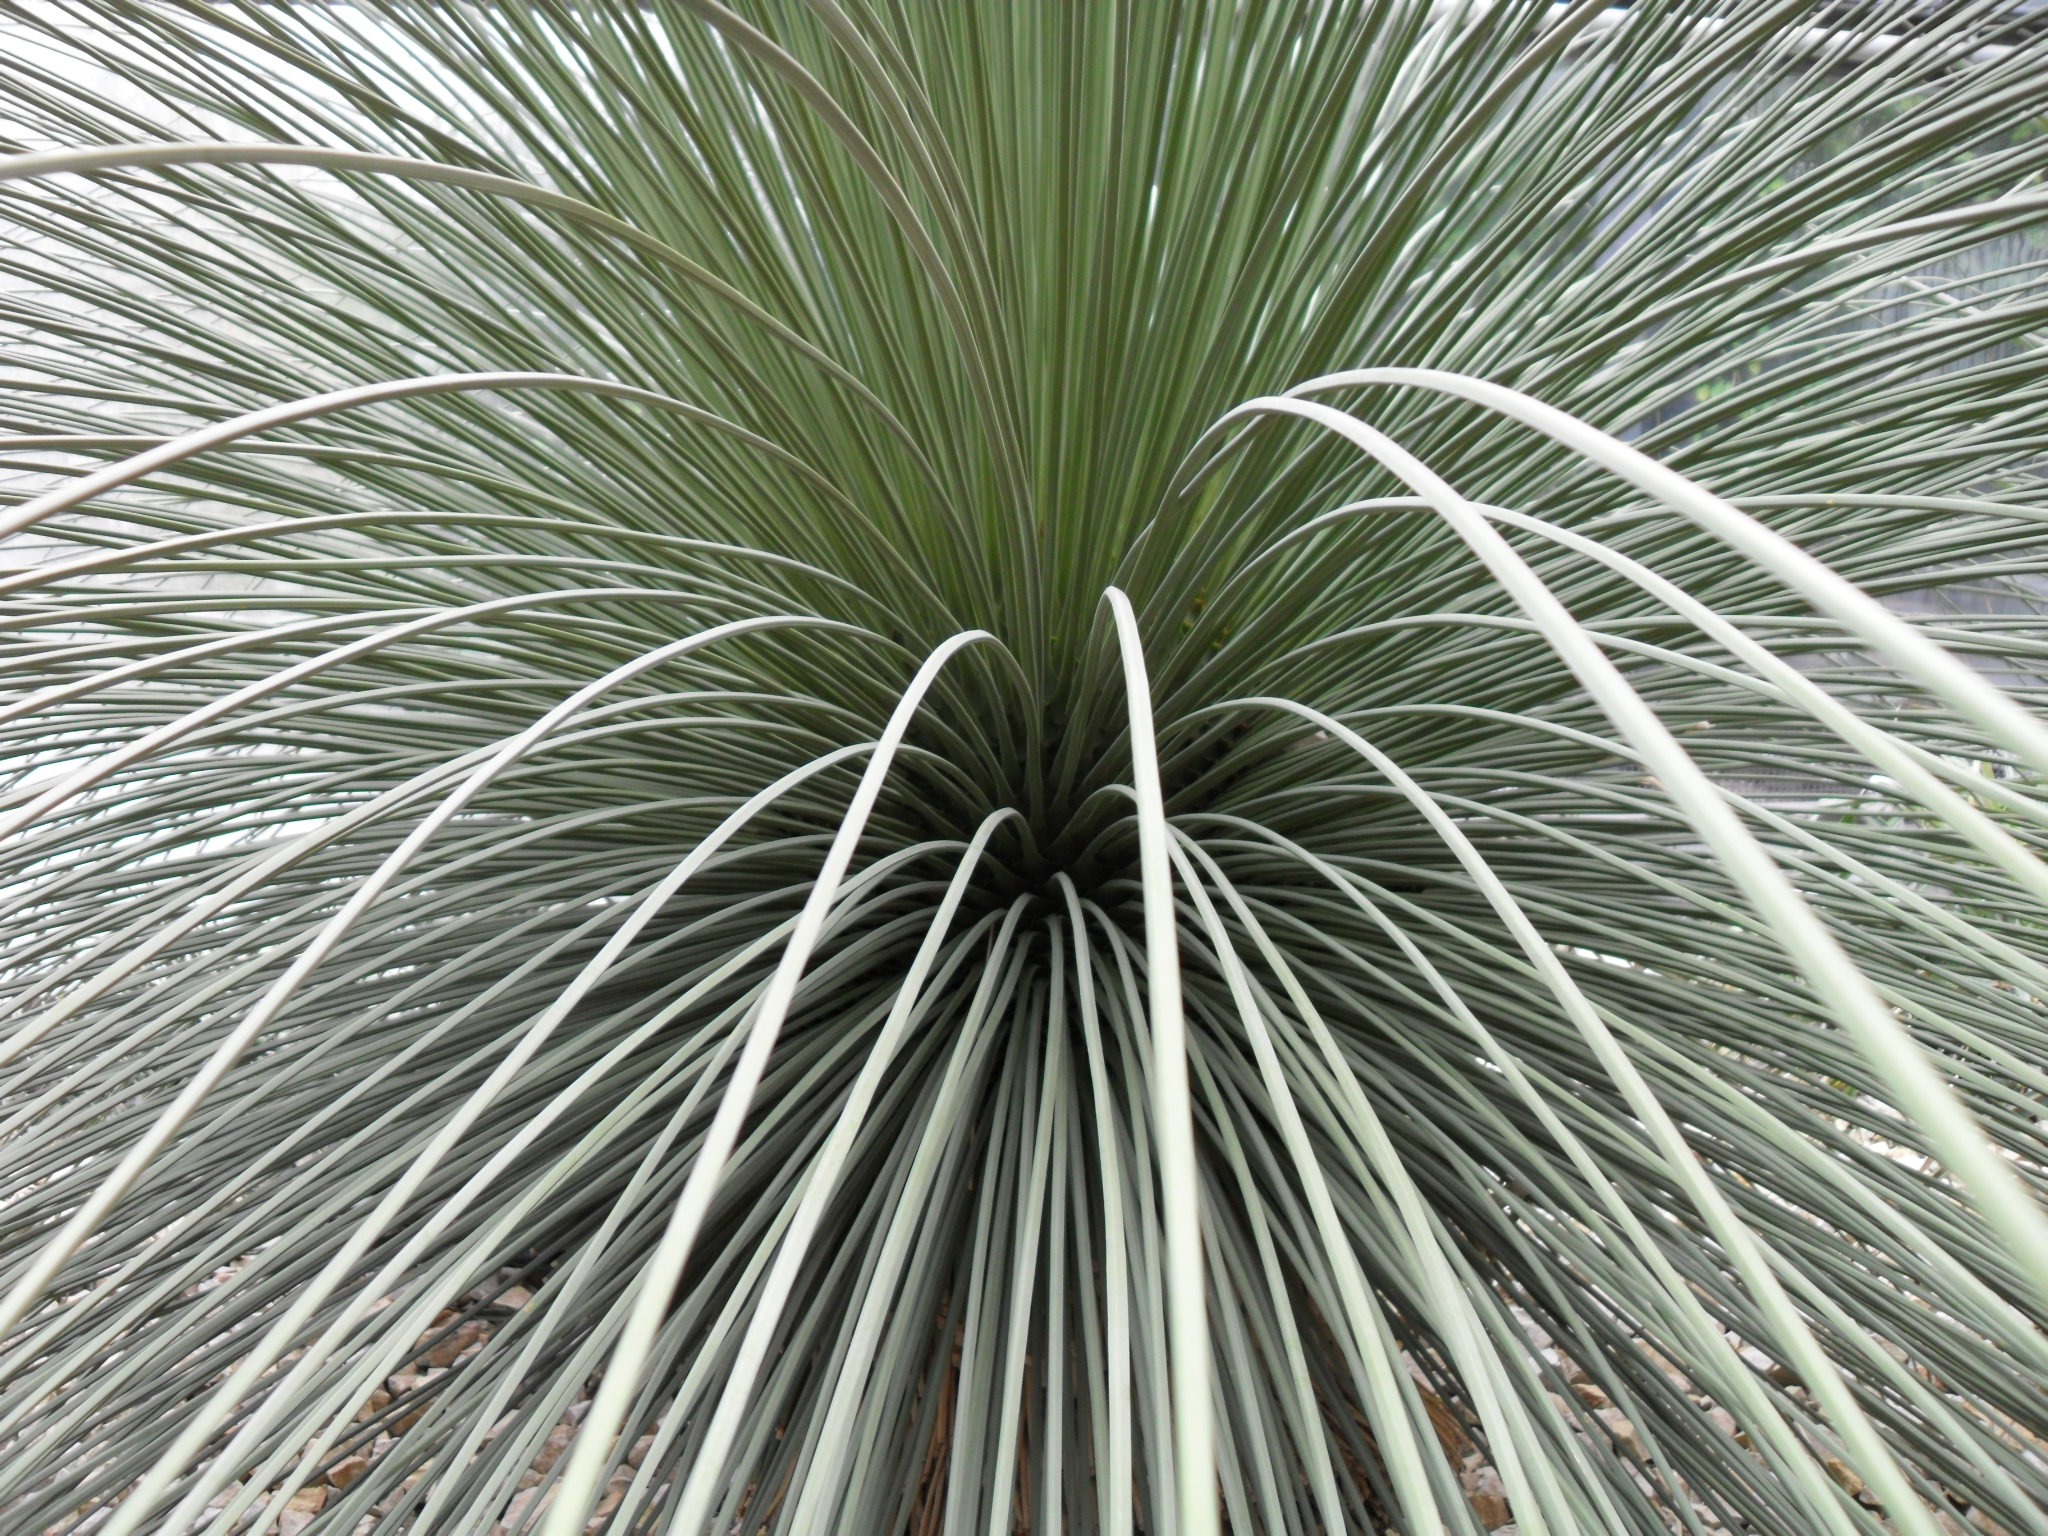
tree, grass, branch, cactus, plant, leaf, flower, botany, long, thin, flowering plant, grass family, woody plant, land plant, arecales, palm family, borassus flabellifer, saw palmetto